Lachlann Mac Ruaidhrí

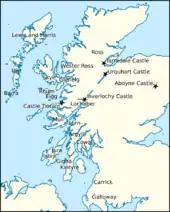
Locations relating to Lachlann's life and times

Lachlann was an illegitimate son of Ailéan mac Ruaidhrí, a son of Ruaidhrí mac Raghnaill, Lord of Kintyre, eponym of Clann Ruaidhrí. Ailéan had another illegitimate son, Ruaidhrí, and a legitimate daughter, Cairistíona. It was Lachlann's generation—the second generation in descent from Ruaidhrí mac Raghnaill—that members of Clann Ruaidhrí are first identified with a family name derived from this eponymous ancestor. Clann Ruaidhrí was a branch of Clann Somhairle. Other branches of this overarching kindred included Clann Dubhghaill and Clann Domhnaill. Lachlann was married to a daughter of Alasdair Mac Dubhghaill, Lord of Argyll. Lachlann was therefore not only a brother-in-law of Alasdair Mac Dubhghaill's succeeding son, Eóin Mac Dubhghaill, but also the brother-in-law of a leading member of Clann Laghmainn, Maol Muire mac Laghmainn, and likely also brother-in-law of the chief of Clann Domhnaill, Alasdair Óg Mac Domhnaill, Lord of Islay.